Goat Fell

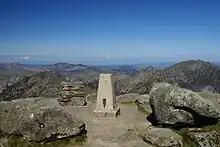
Goatfell summit on a clear day.

An alternative shorter and steeper route comes up from the village of Corrie. This route joins the main path on the east ridge. Goat Fell may also be climbed from the north, where it is linked by a ridge to the subsidiary top of North Goatfell, a point from which three ridges radiate. In addition to the ridge leading south to the main summit, there is a ridge heading northeast, providing some very easy scrambling as it passes over Cìoch na h-Òighe (the "Young Maiden's Breast"). Finally, the western ridge drops down to a bealach known as The Saddle, before climbing again towards the summit of Cìr Mhòr. The right-of-way between Glen Rosa and Glen Sannox passes over The Saddle.